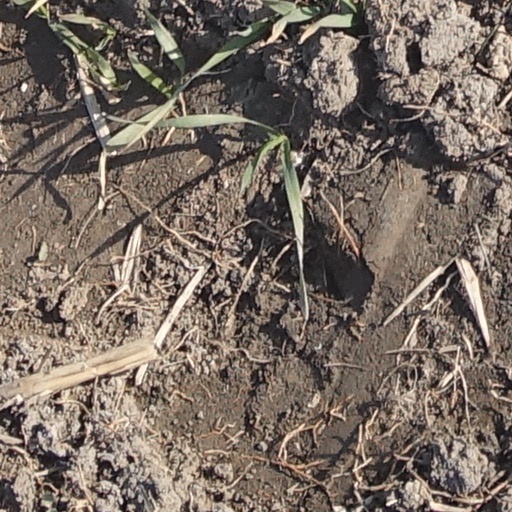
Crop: wheat